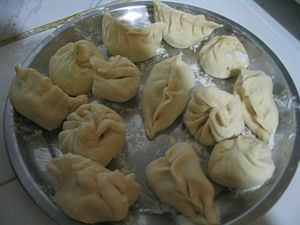
Dish: momos